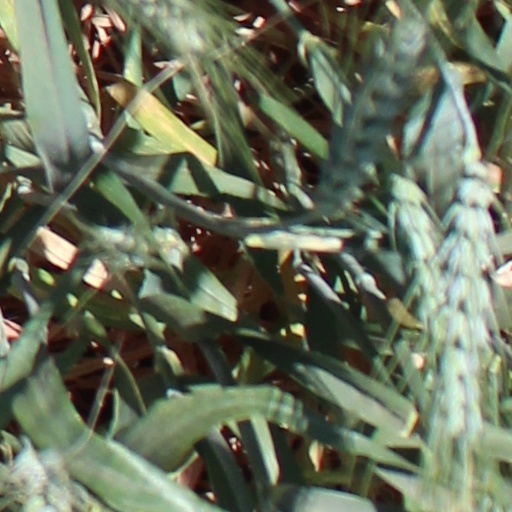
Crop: wheat